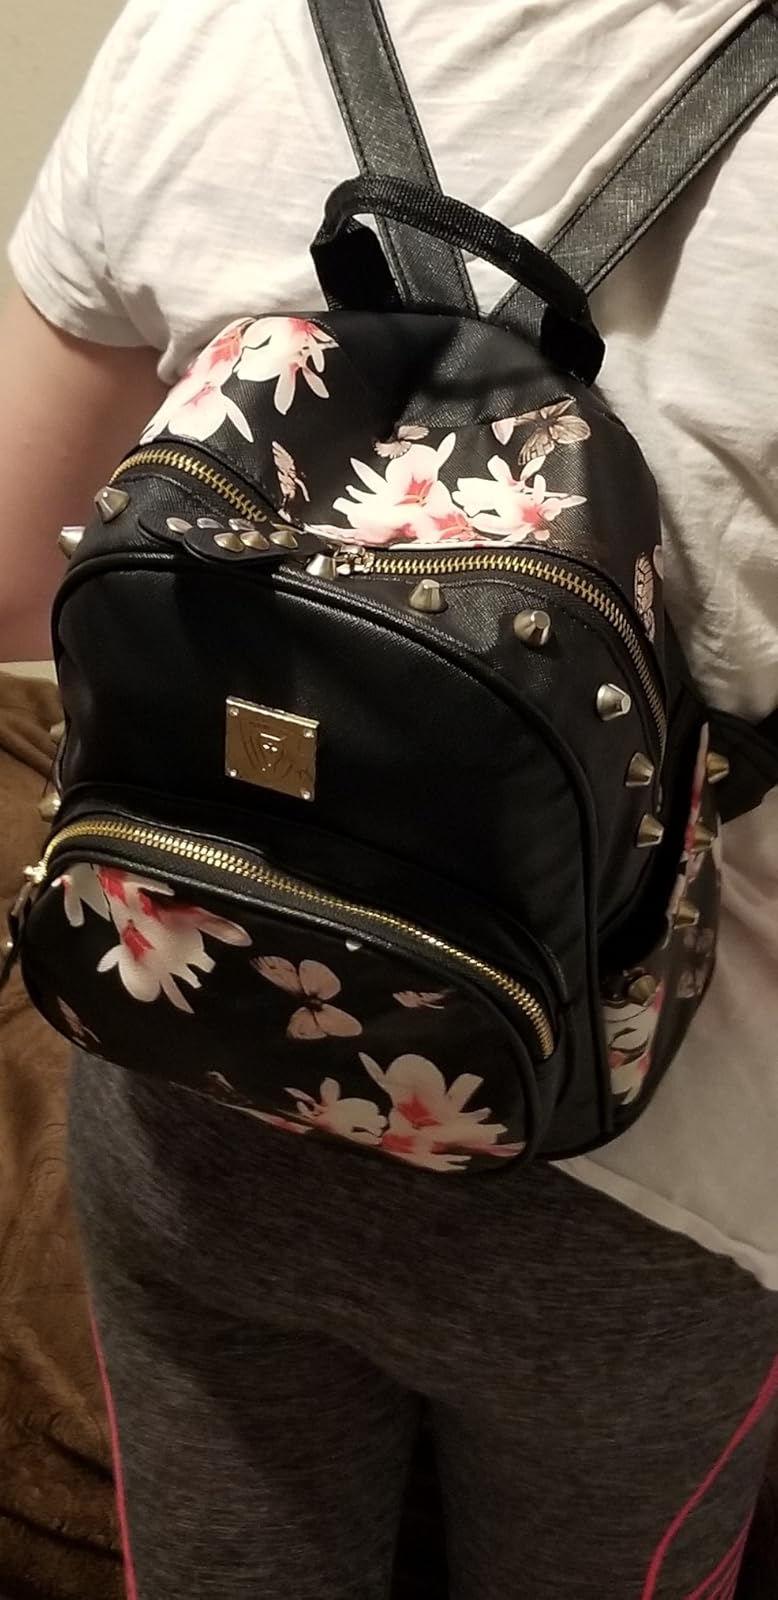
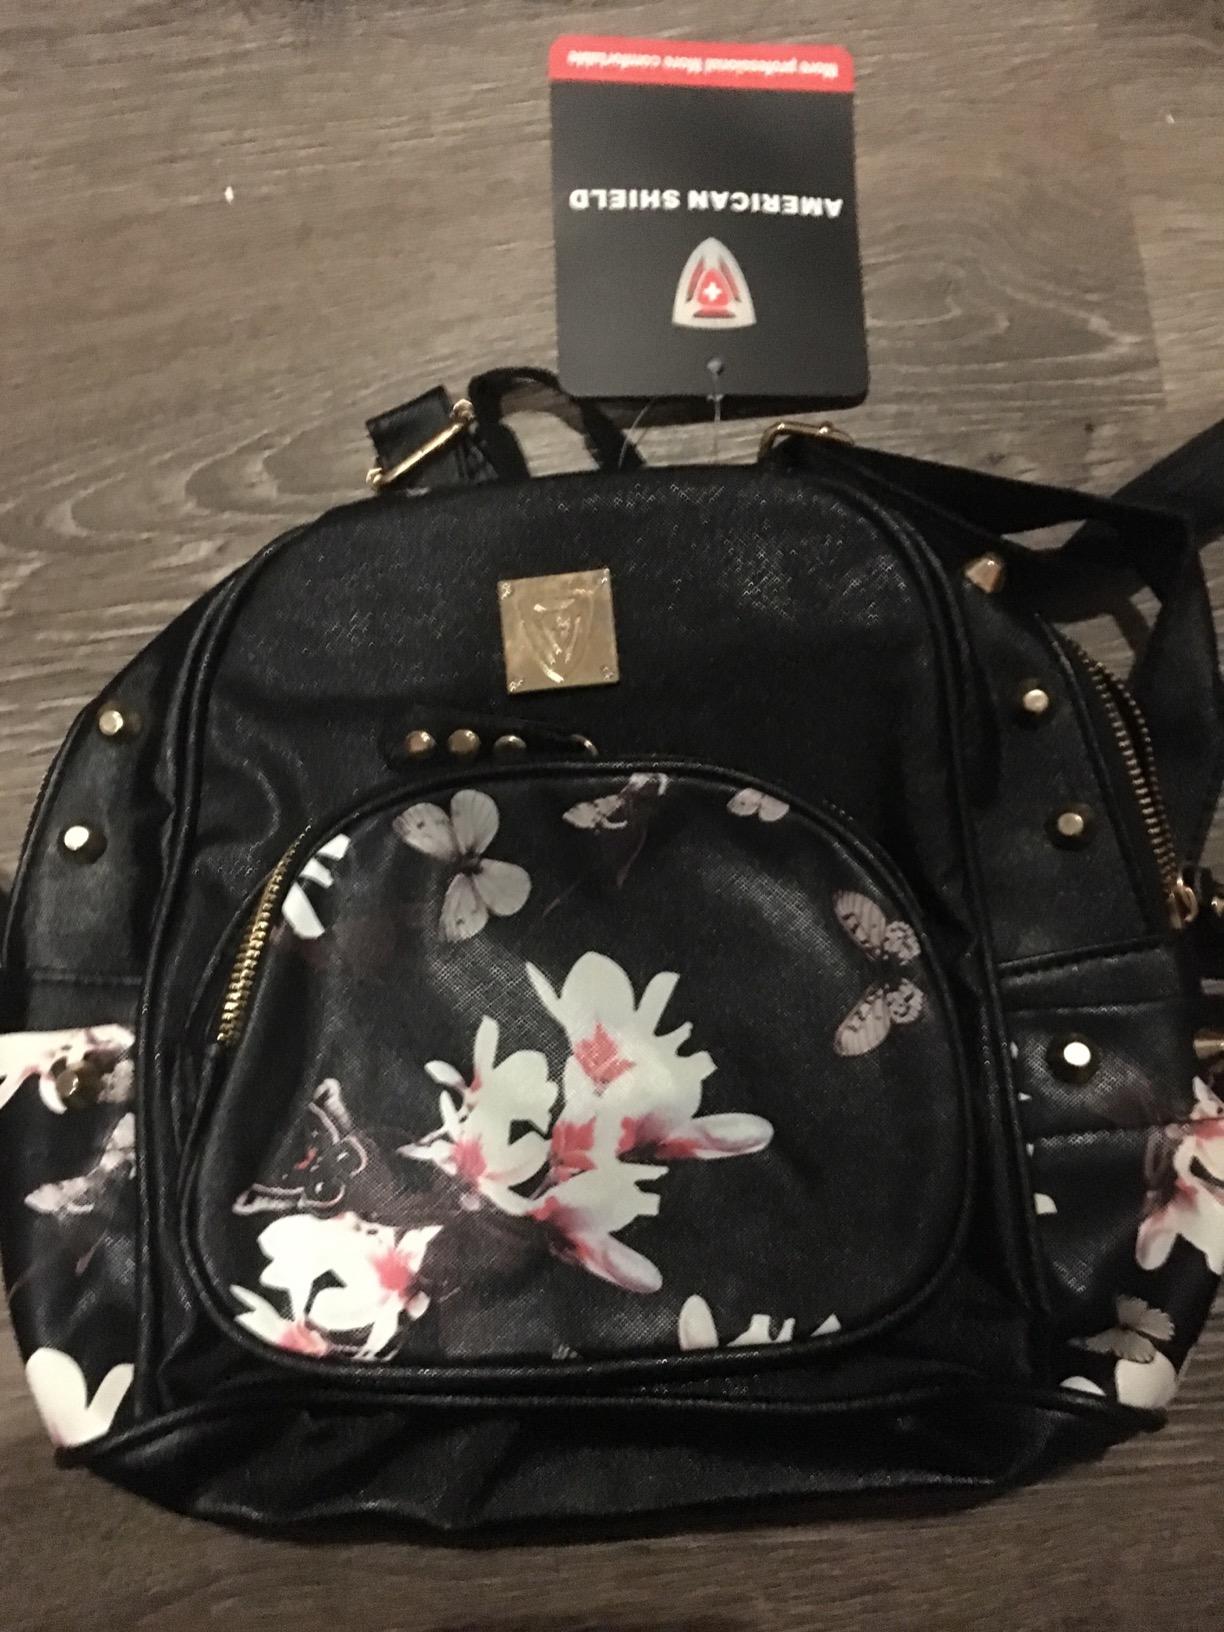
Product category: accessories_handbag
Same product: yes